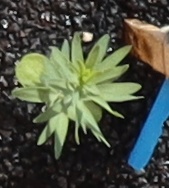
Label: Flax